Mark Hamill

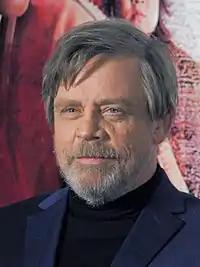
Mark Hamill in 2017, at the premiere of ""

Following its acquisition of Lucasfilm, The Walt Disney Company released more "Star Wars" films, starting with "The Force Awakens" on December 18, 2015. Initially, both Disney and Hamill were coy about whether Hamill would be a cast member. It was reported that Hamill had been assigned a nutritionist and personal trainer ahead of production. In September 2013, Hamill's friend Robert Englund confirmed that "they've got Mark in the gym because Mark's coming back as Luke Skywalker." Despite having top billing, Hamill only appears briefly at the end of the film (with no dialogue) in a cliffhanger set-up for the sequel.